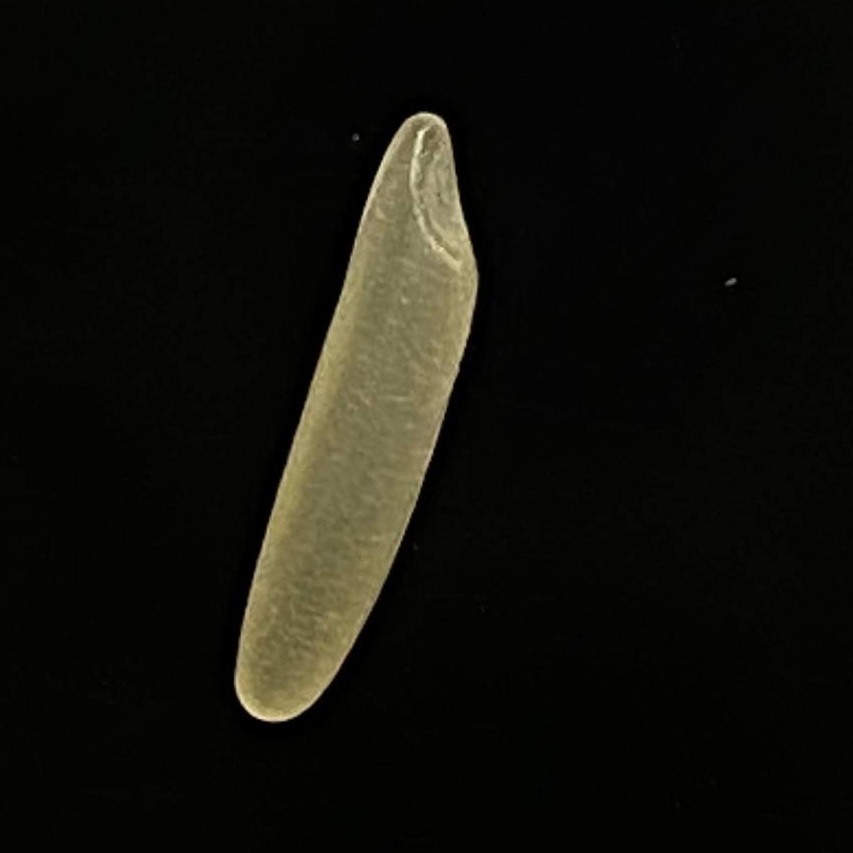
Rice variety: Bashmoti